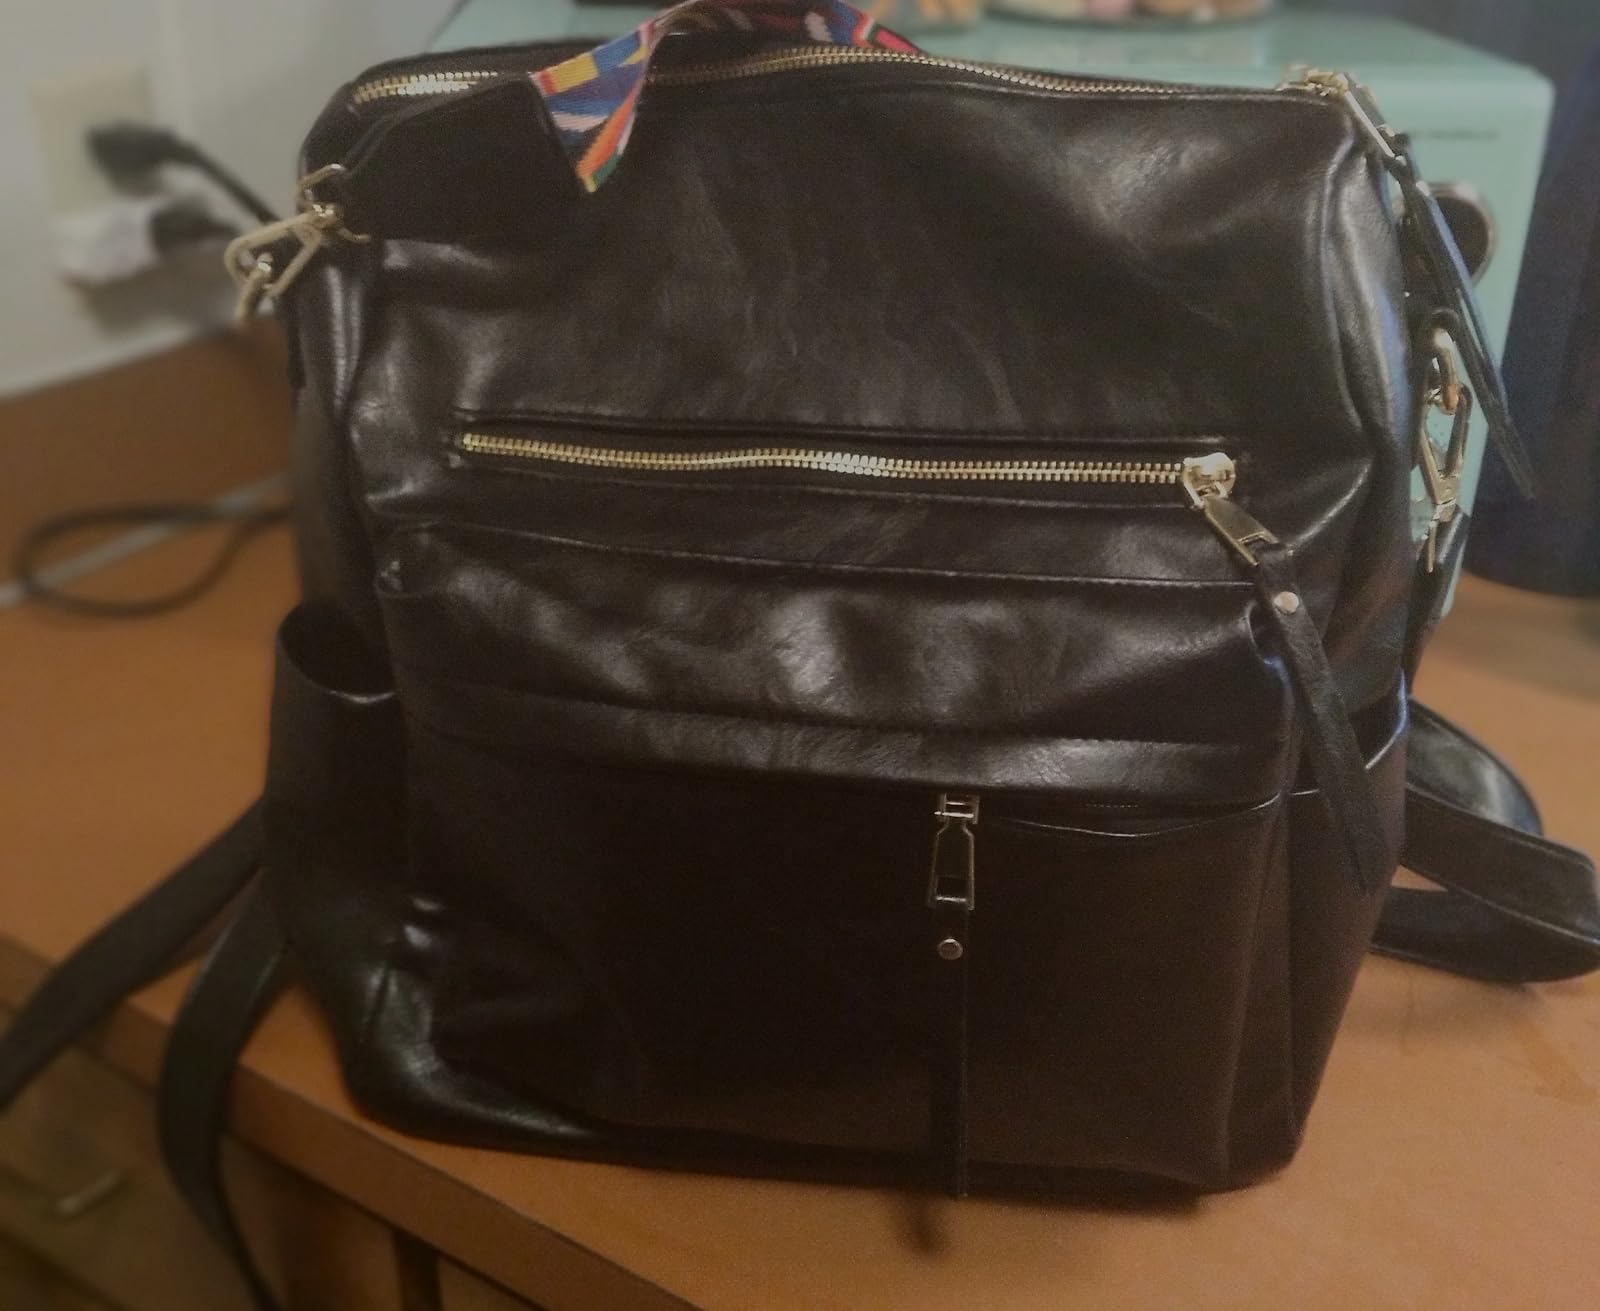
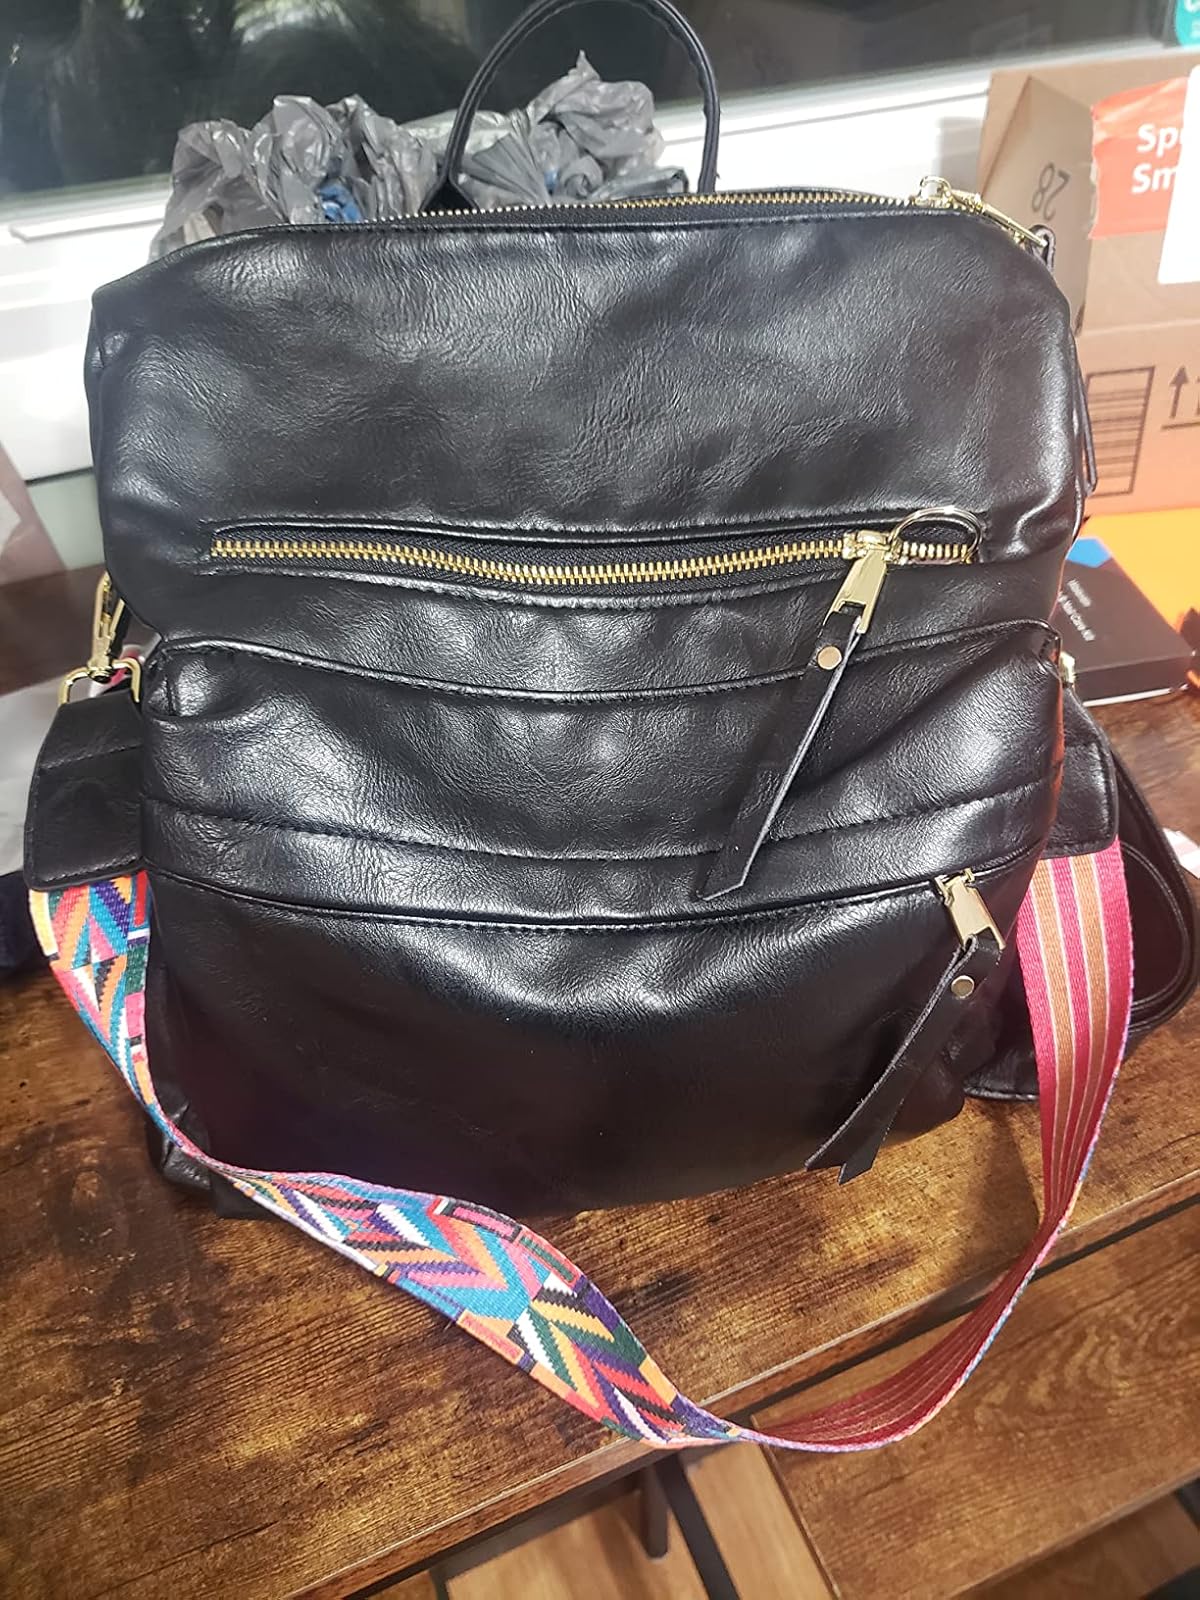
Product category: accessories_handbag
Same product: yes